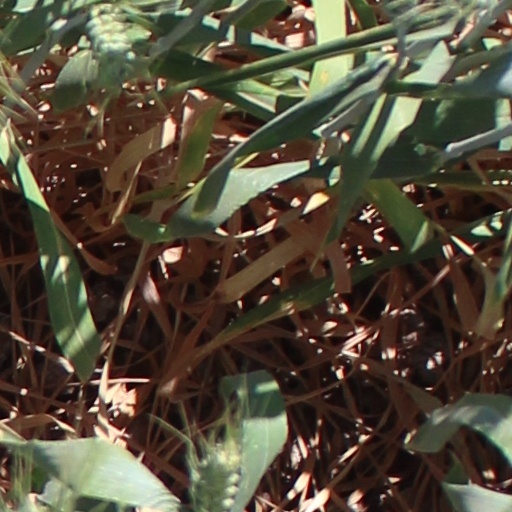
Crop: wheat